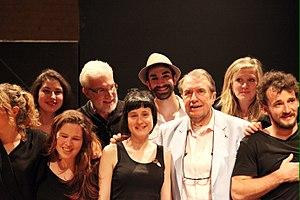
Francois Florent à Bruxelles en 2015
François Florent, né François Eichholtzer le 30 avril 1937 à Mulhouse, est un homme de théâtre français.